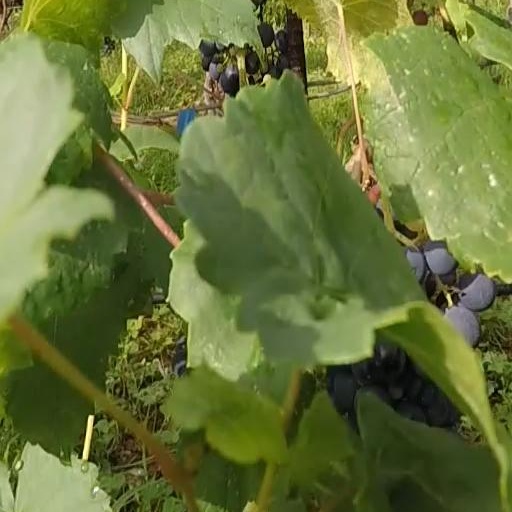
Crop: grape